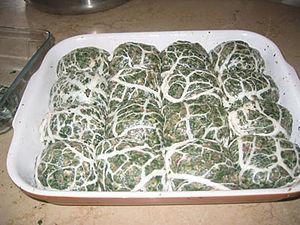
Septembre 2006
La cuisine provençale est une cuisine traditionnelle qui allie une grande diversité de produits de Provence méditerranéenne. Elle est historiquement avant tout tributaire, dès le Moyen Âge, de la prise du pouvoir des comtes de Provence dans le royaume de Naples, après la bataille de Bénévent en 1266, puis de l'installation des papes à Avignon. Elle n'en a pas moins évolué au cours des siècles suivants, en particulier avec l'arrivée des produits comestibles du Nouveau Monde.
La cuisine occitane est une cuisine diversifiée qui a des traits caractéristiques de la cuisine méditerranéenne, mais se différencie des cuisines catalane et italienne. En raison de la taille de l'Occitanie et la grande variété de ses terroirs, allant des Pyrénées aux Alpes, de la côte méditerranéenne au Massif central qu'elle englobe majoritairement, c'est une cuisine très variée mais, au-delà de la traditionnelle partition entre l'usage de la graisse de canard au sud ouest et de l'huile d'olive au sud-est, il existe un certain nombre de traits communs à l'ensemble de ce territoire et l'opposant parfois nettement au reste de la France.
La cuisine dauphinoise, qui correspond aux trois départements de la Drôme, des Hautes-Alpes et de l'Isère, est un compromis entre celle de la Provence et celle de la Savoie. Elle tire donc ses racines à la fois dans une tradition méditerranéenne et alpine, ce qui lui a donné des spécificités qui lui sont propres.